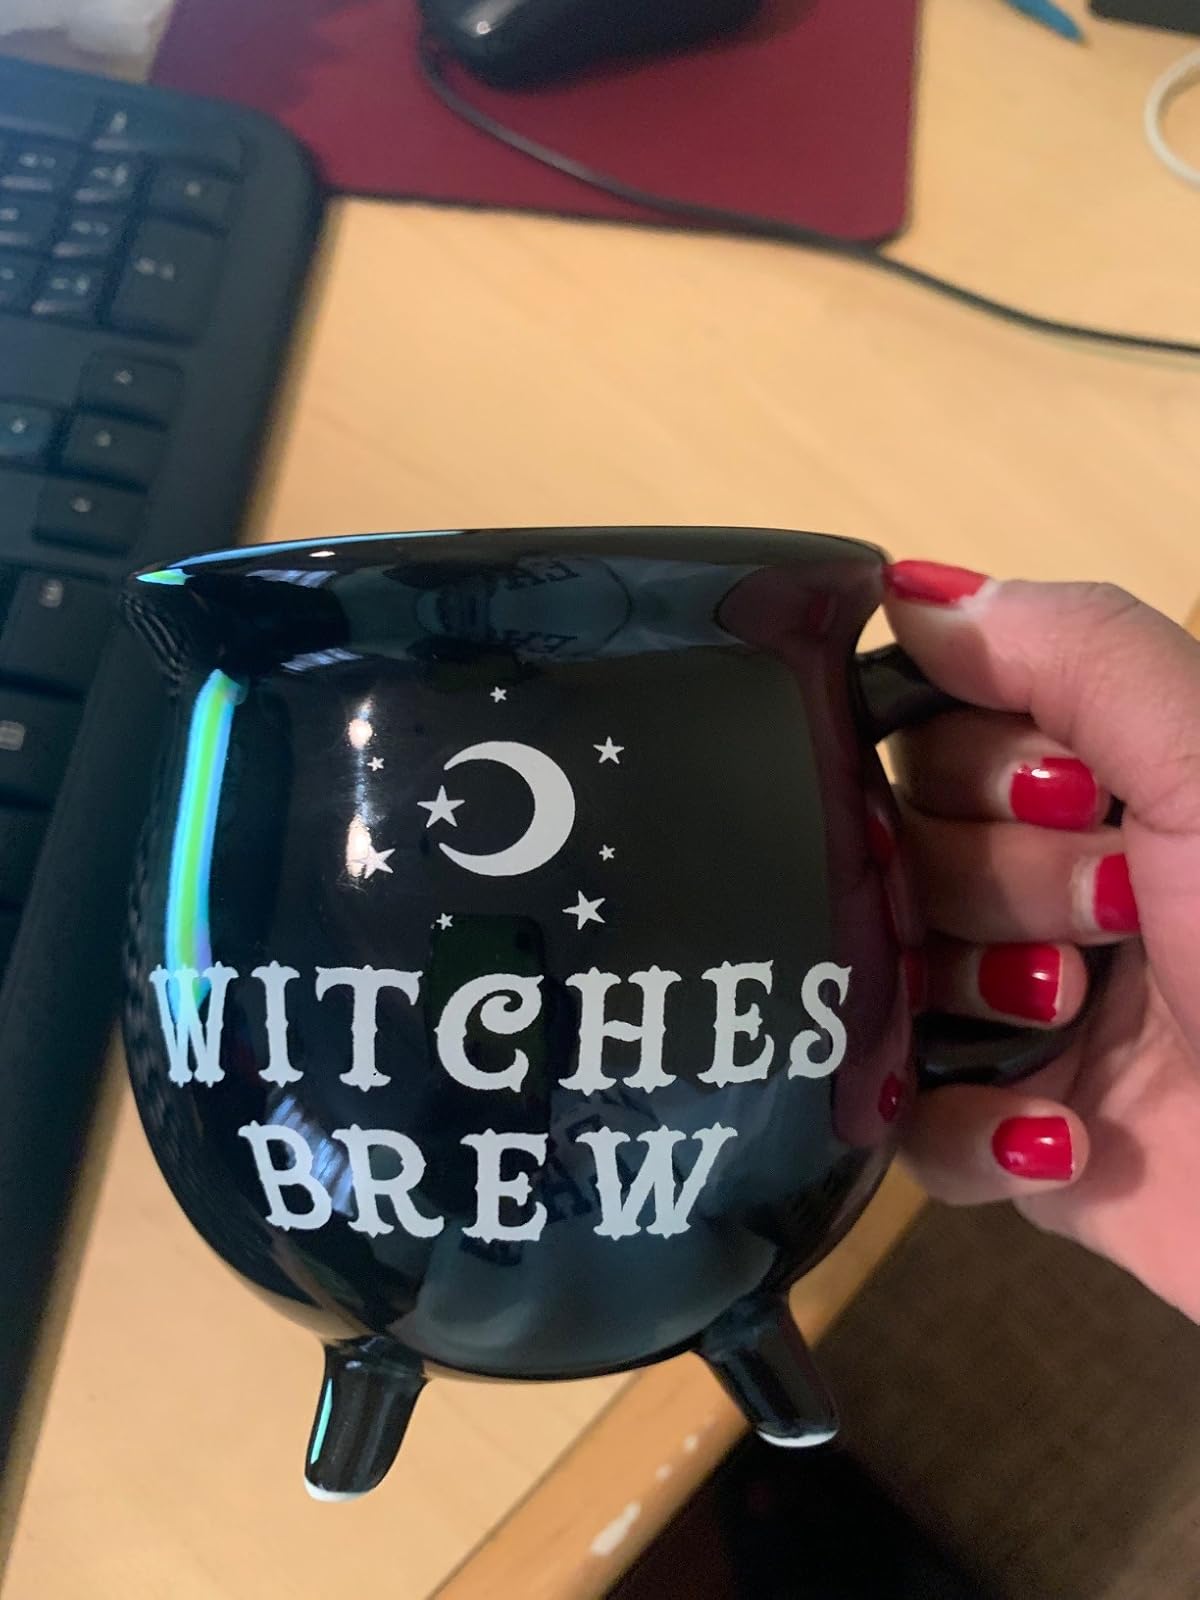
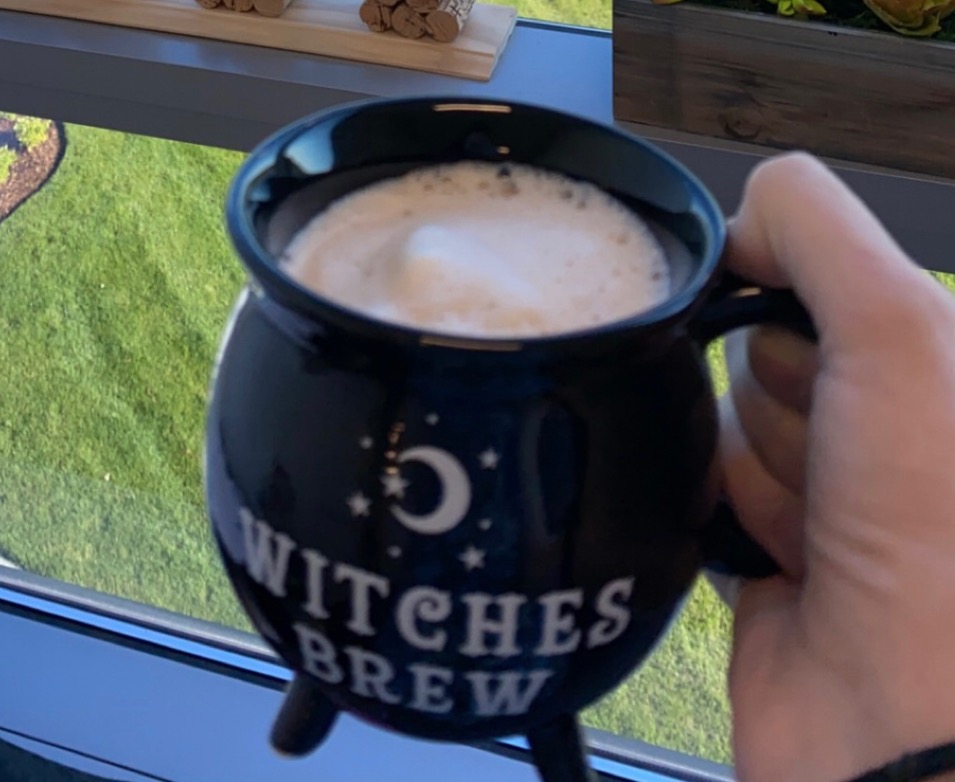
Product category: items_mug
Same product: yes